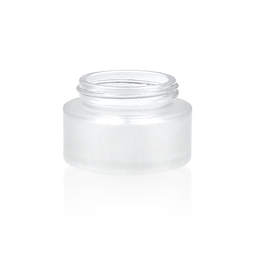
Label: glass